1998 in video games

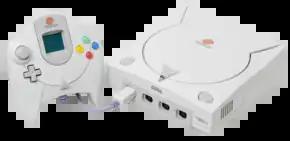
Dreamcast

The following titles won Game of the Year awards for 1998.